Armand-Augustin-Louis de Caulaincourt

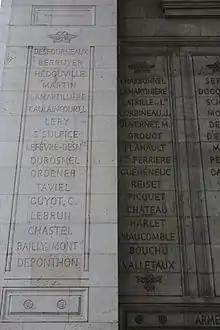
West pillar of the Arc de Triomphe. Caulaincourt's name is listed sixth from the top on the left side.

After the establishment of the empire he received various honors and in 1808 was given the title of "Duke of Vicenza", a duché grand-fief. In 1807, Napoleon sent him as ambassador to St. Petersburg, where Caulaincourt endeavored to maintain the alliance of Tilsit between France and Russia. During this time he developed a friendship with the Tsar Alexander I. His tasks as ambassador included attempting to arrange a marriage between Napoleon and one of the sisters of the Tsar. Though nothing came of it, he was able to manage the negotiations without engendering an embarrassing rebuff upon the Emperor. In 1811, with Napoleon preparing to declare a change in policy with Russia, Caulaincourt was sent for to return to France. Napoleon wrote the Tsar to say the Duke was recalled to France because of the Duke's "poor state of health."